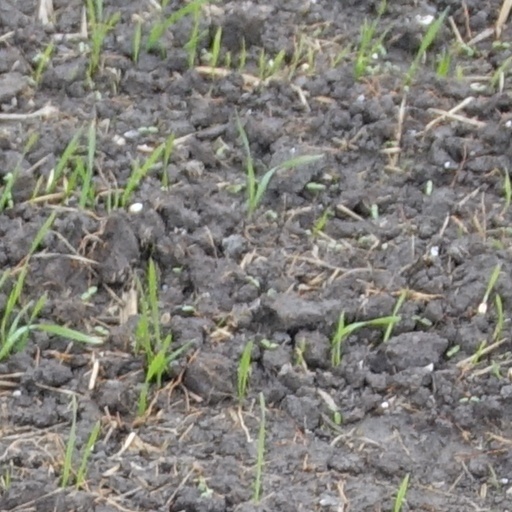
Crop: wheat